John Horwood

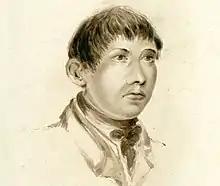
Portrait of John Horwood as he stood at the bar, during his trial, 11 April 1821

John Horwood (1803 – 13 April 1821) was a miner's son convicted of murder in Bristol, England, and executed in 1821. He was the first person to be hanged at Bristol New Gaol.